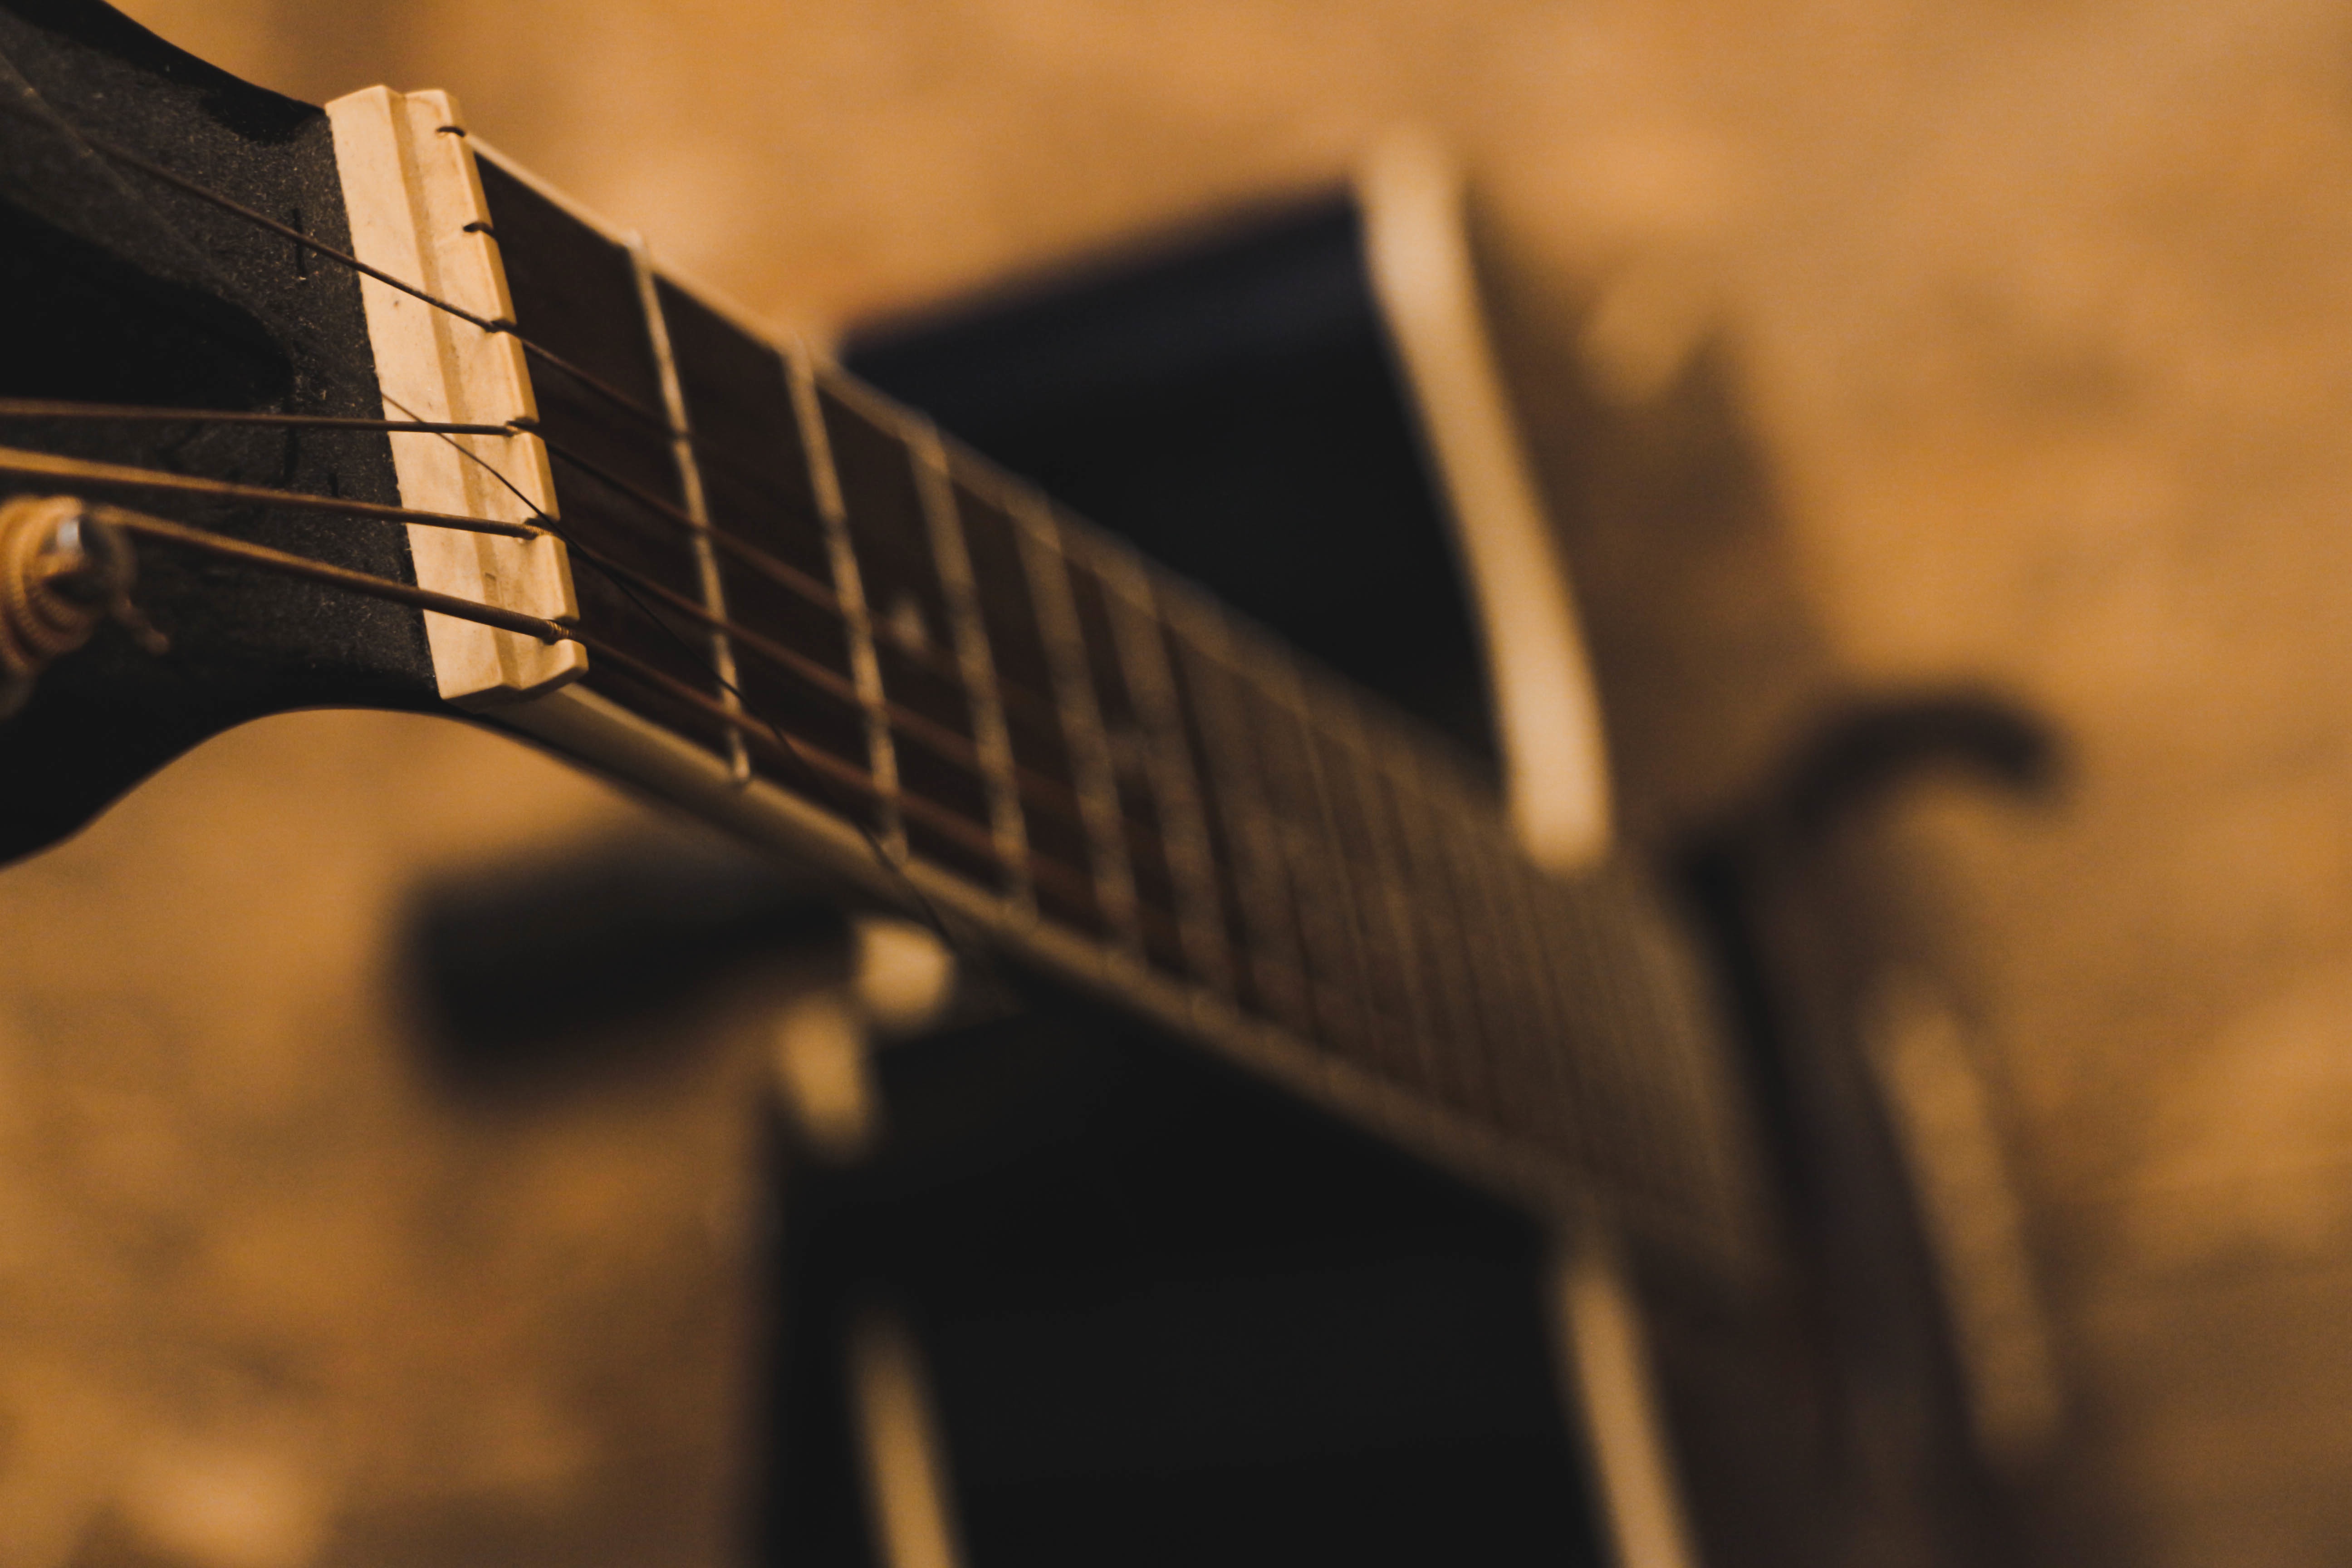
guitar, bass guitar, close up, string instrument, plucked string instruments, musical instrument, acoustic guitar, guitarist